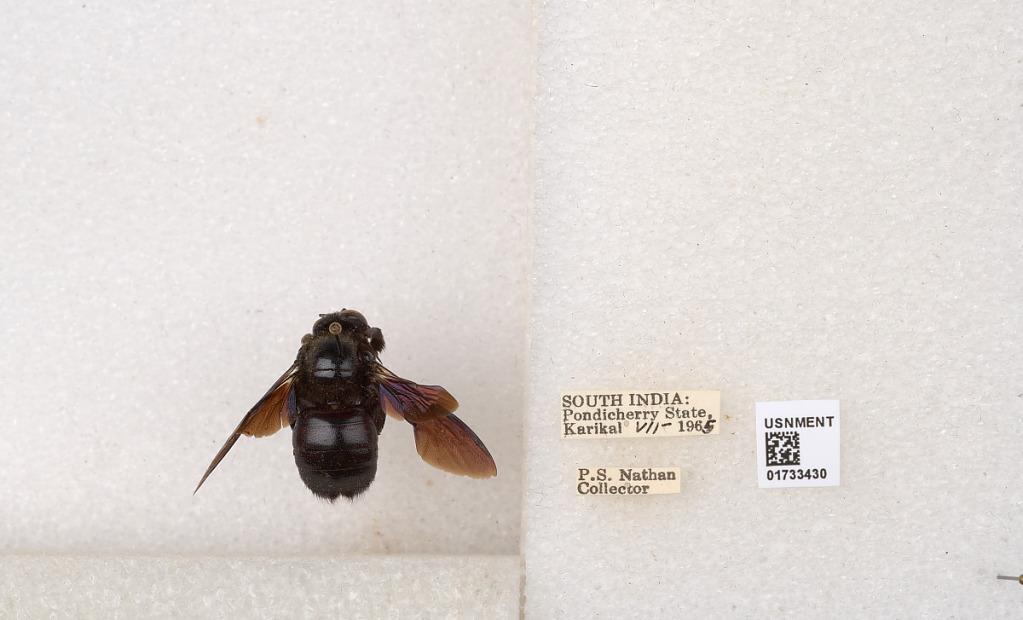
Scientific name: Xylocopa (Ctenoxylocopa) fenestrata (Fabricius)
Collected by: P. Nathan
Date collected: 1965-7-1
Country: India
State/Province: Puducherry
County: Karaikal
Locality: Karikal